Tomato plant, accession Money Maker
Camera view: vertical (180 deg); turntable rotation: 0 degrees
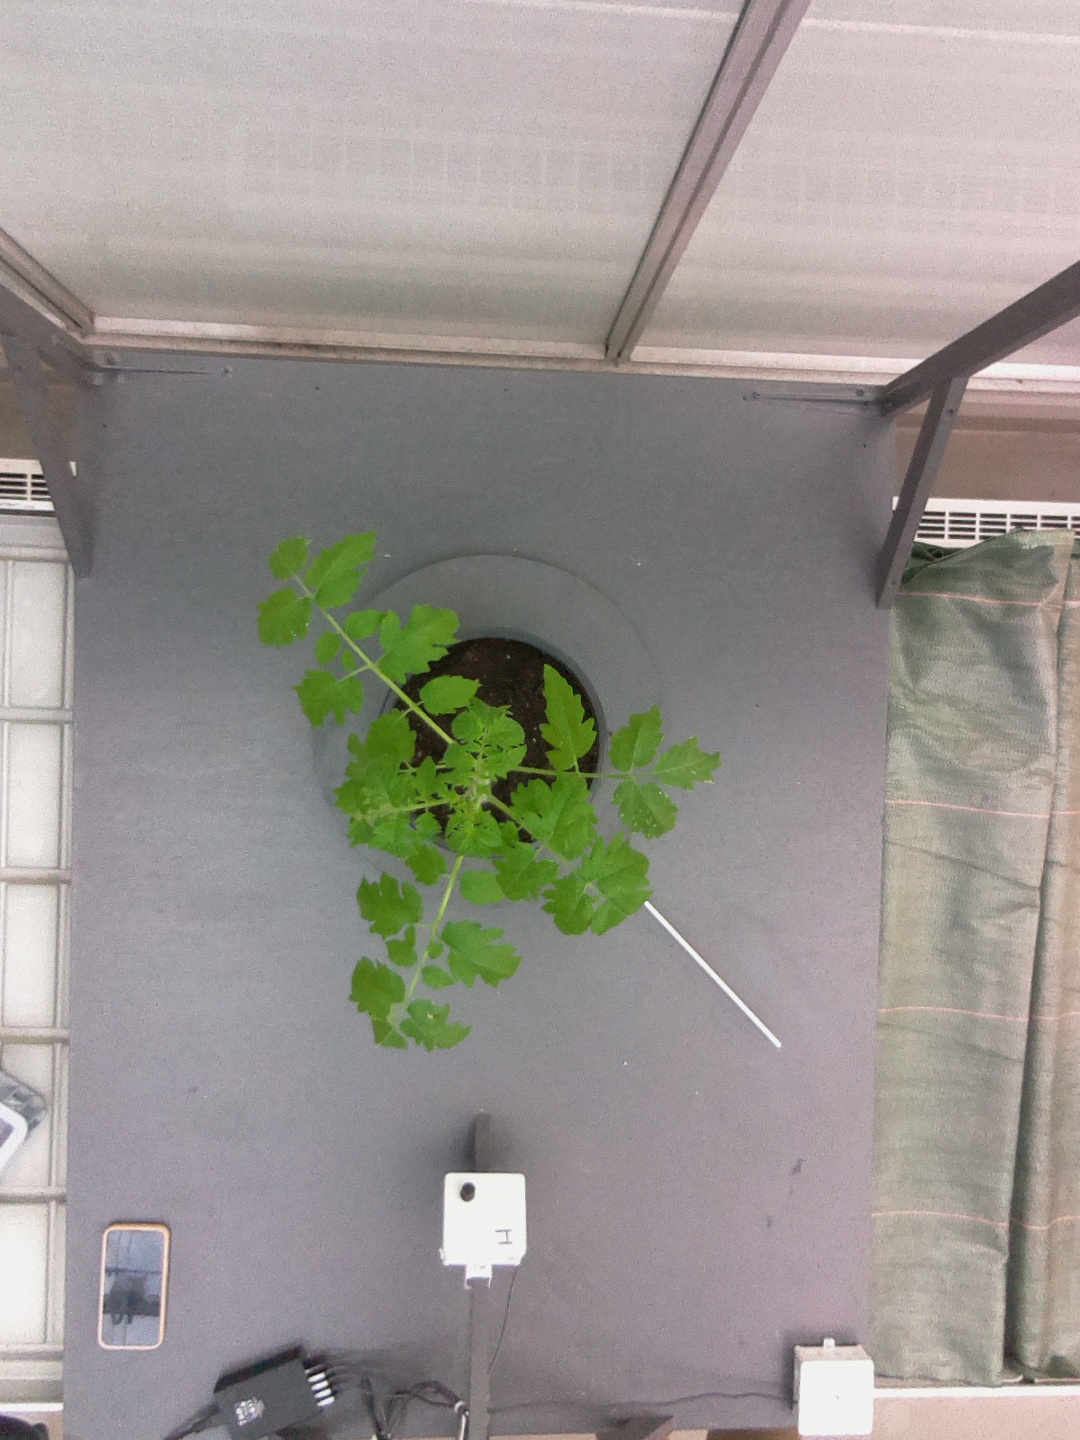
BBCH growth stage 13: 6 of true leaves visible